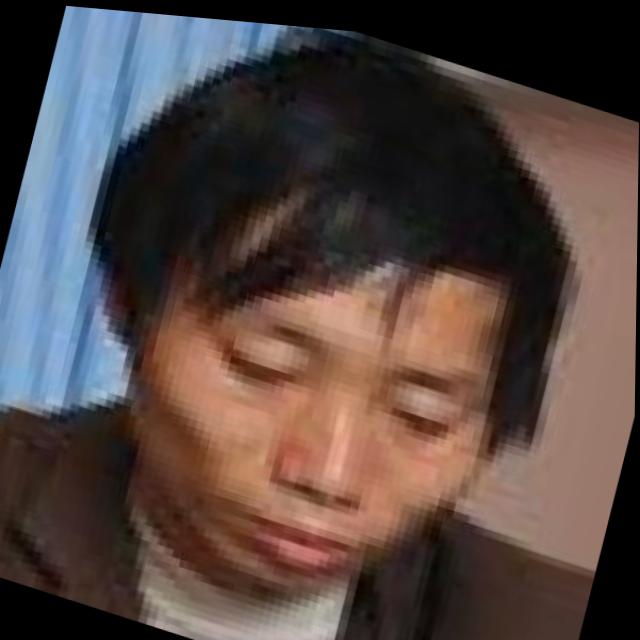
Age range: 21-44